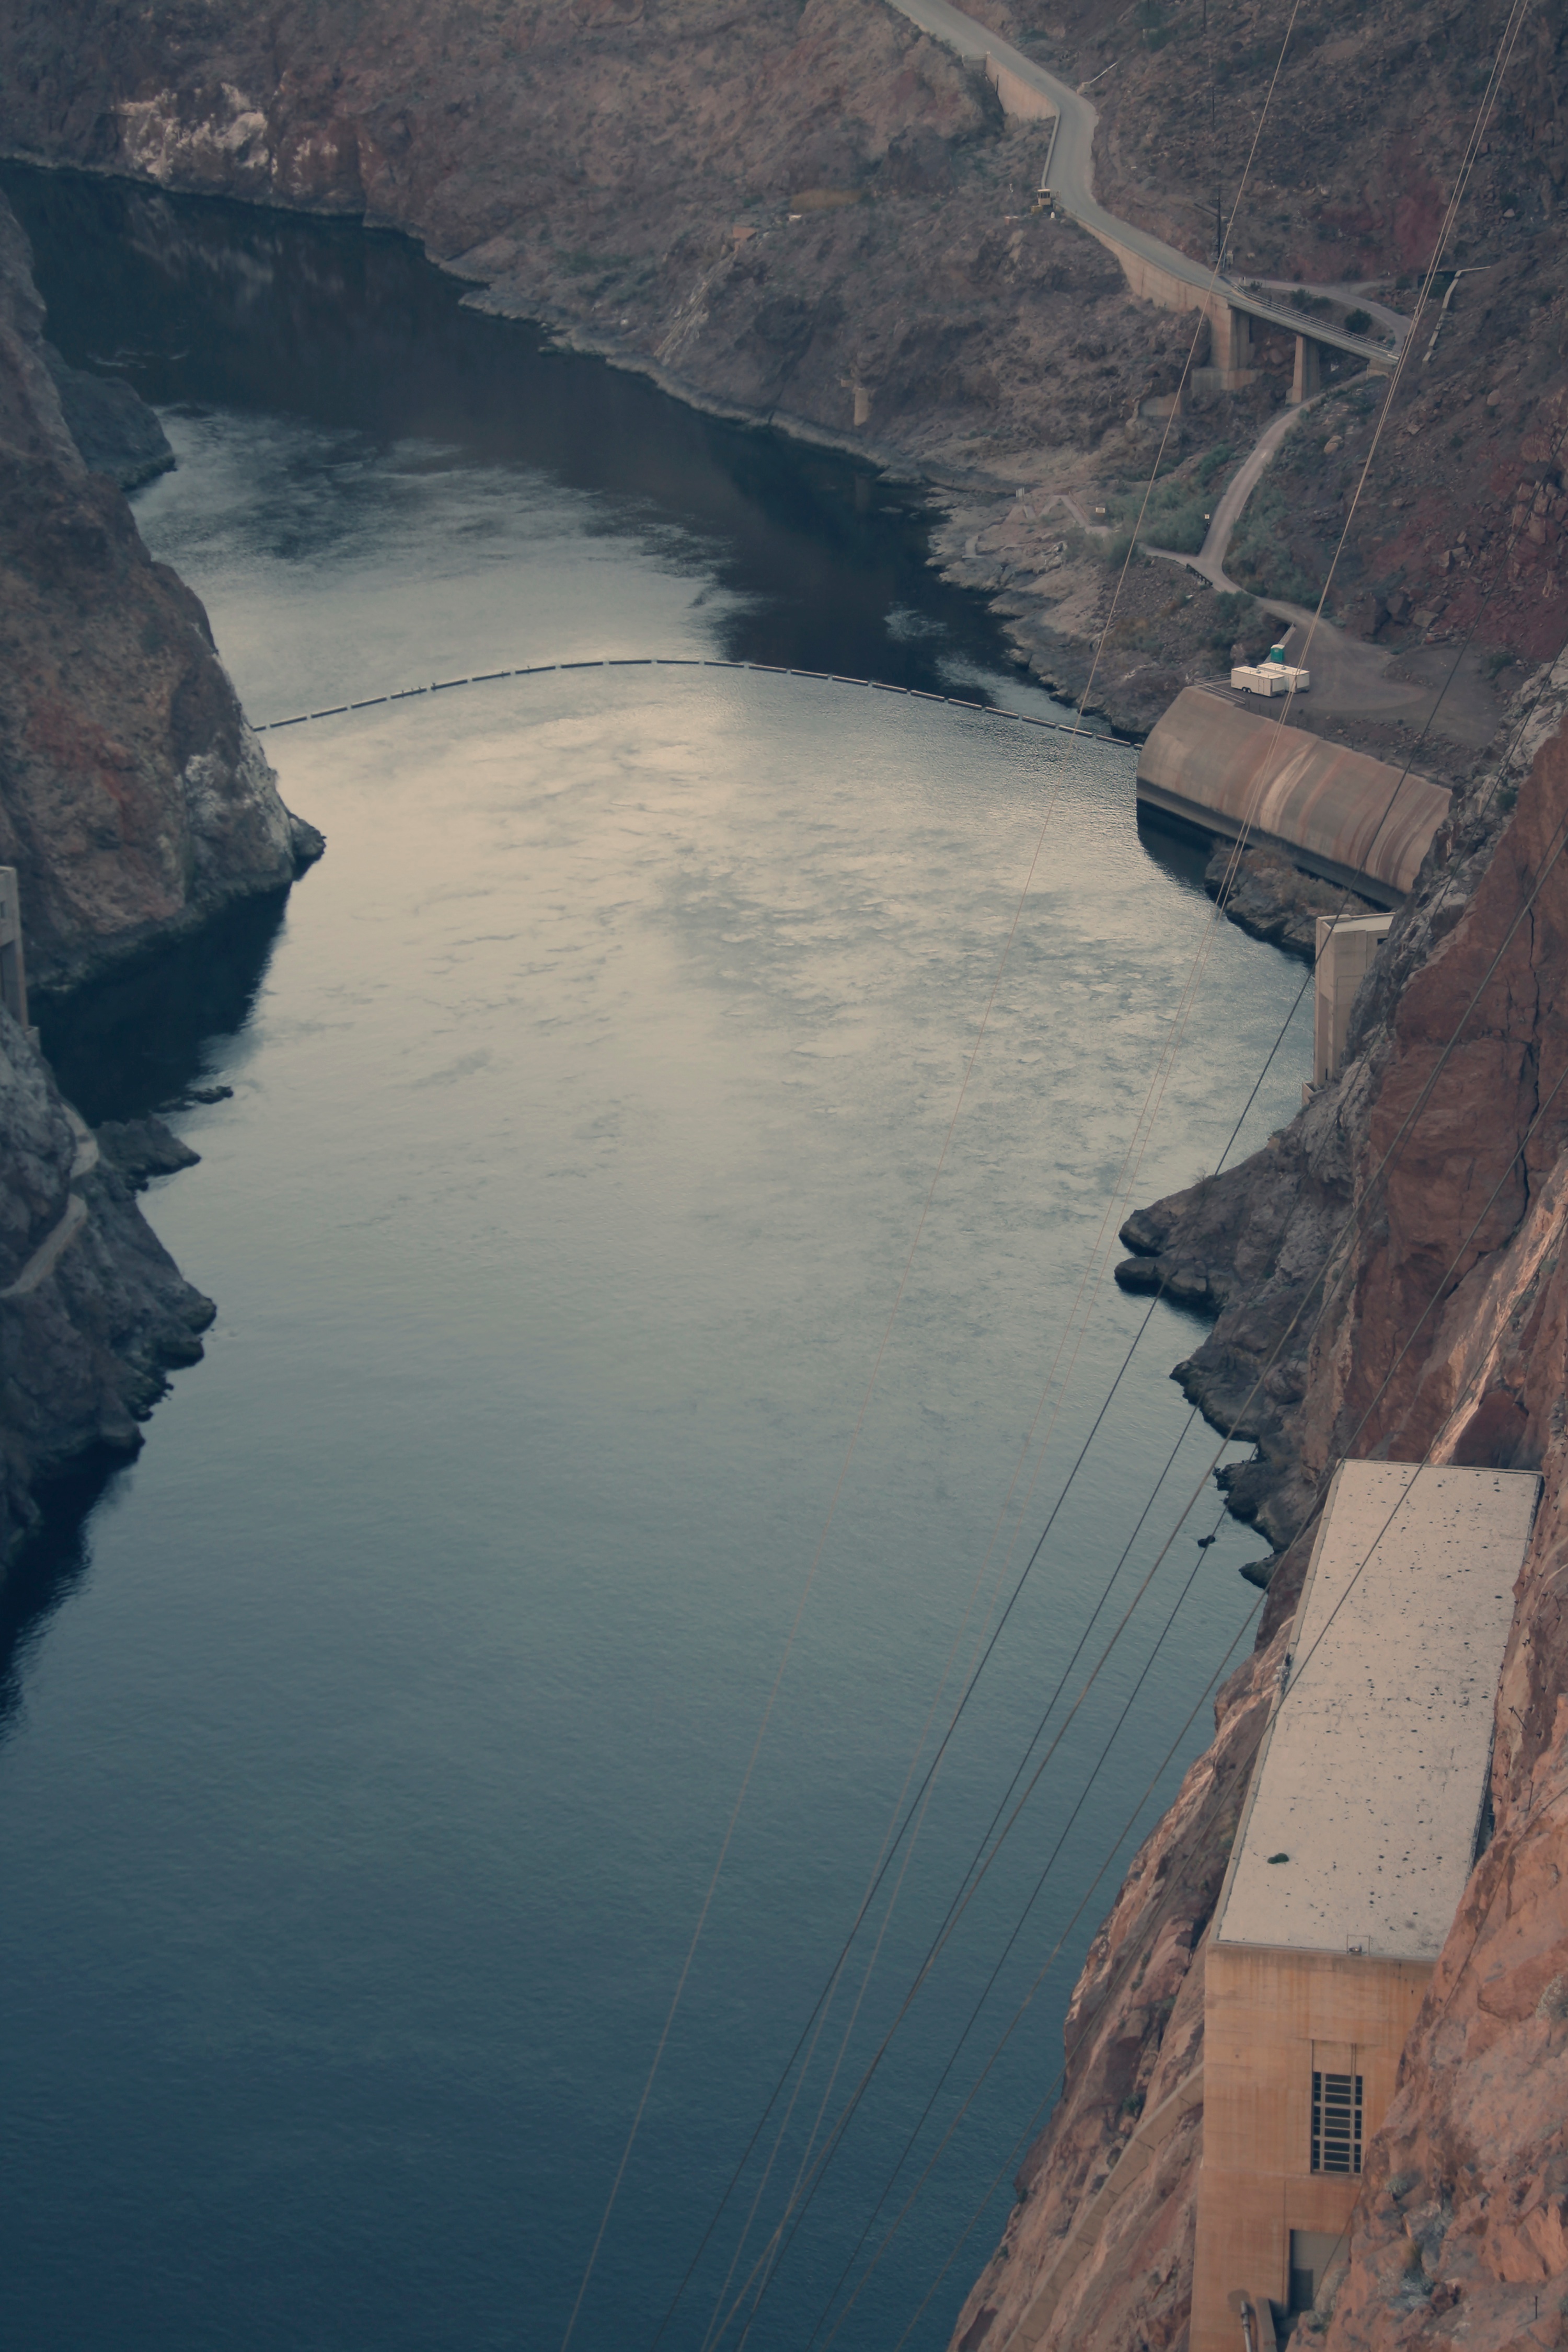
sea, coast, water, mountain, lake, river, cliff, reflection, bay, fjord, canyon, reservoir, terrain, landform, aerial photography, geographical feature